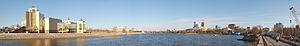
La Miass est une rivière de Russie, qui arrose les oblasts de Tcheliabinsk et de Kourgan.